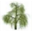
Label: willow_tree